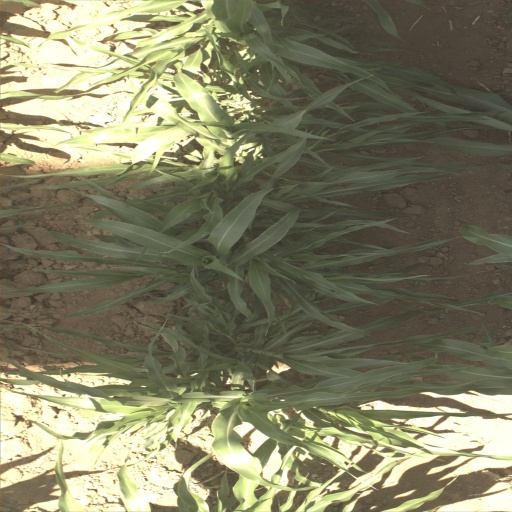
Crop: sorghum